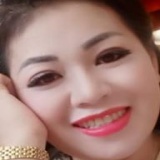
ca sĩ Anh Thơ